Labia minora

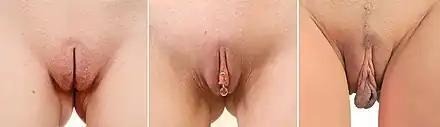
The individual size, coloration and shapes of the labia minora are subject to significant variability between women. The labia minora are completely covered by the labia majora in some women in a standing posture, while in others they protrude visibly from the pubic cleft.

Being thinner than the outer labia, the inner labia can be also more narrow than the former, or wider than the labia majora, thus protruding in the pudendal cleft and making the term "minora" (Latin for smaller) essentially inapplicable in these cases. They can also be smooth or frilled, the latter being more typical of longer or wider inner labia.